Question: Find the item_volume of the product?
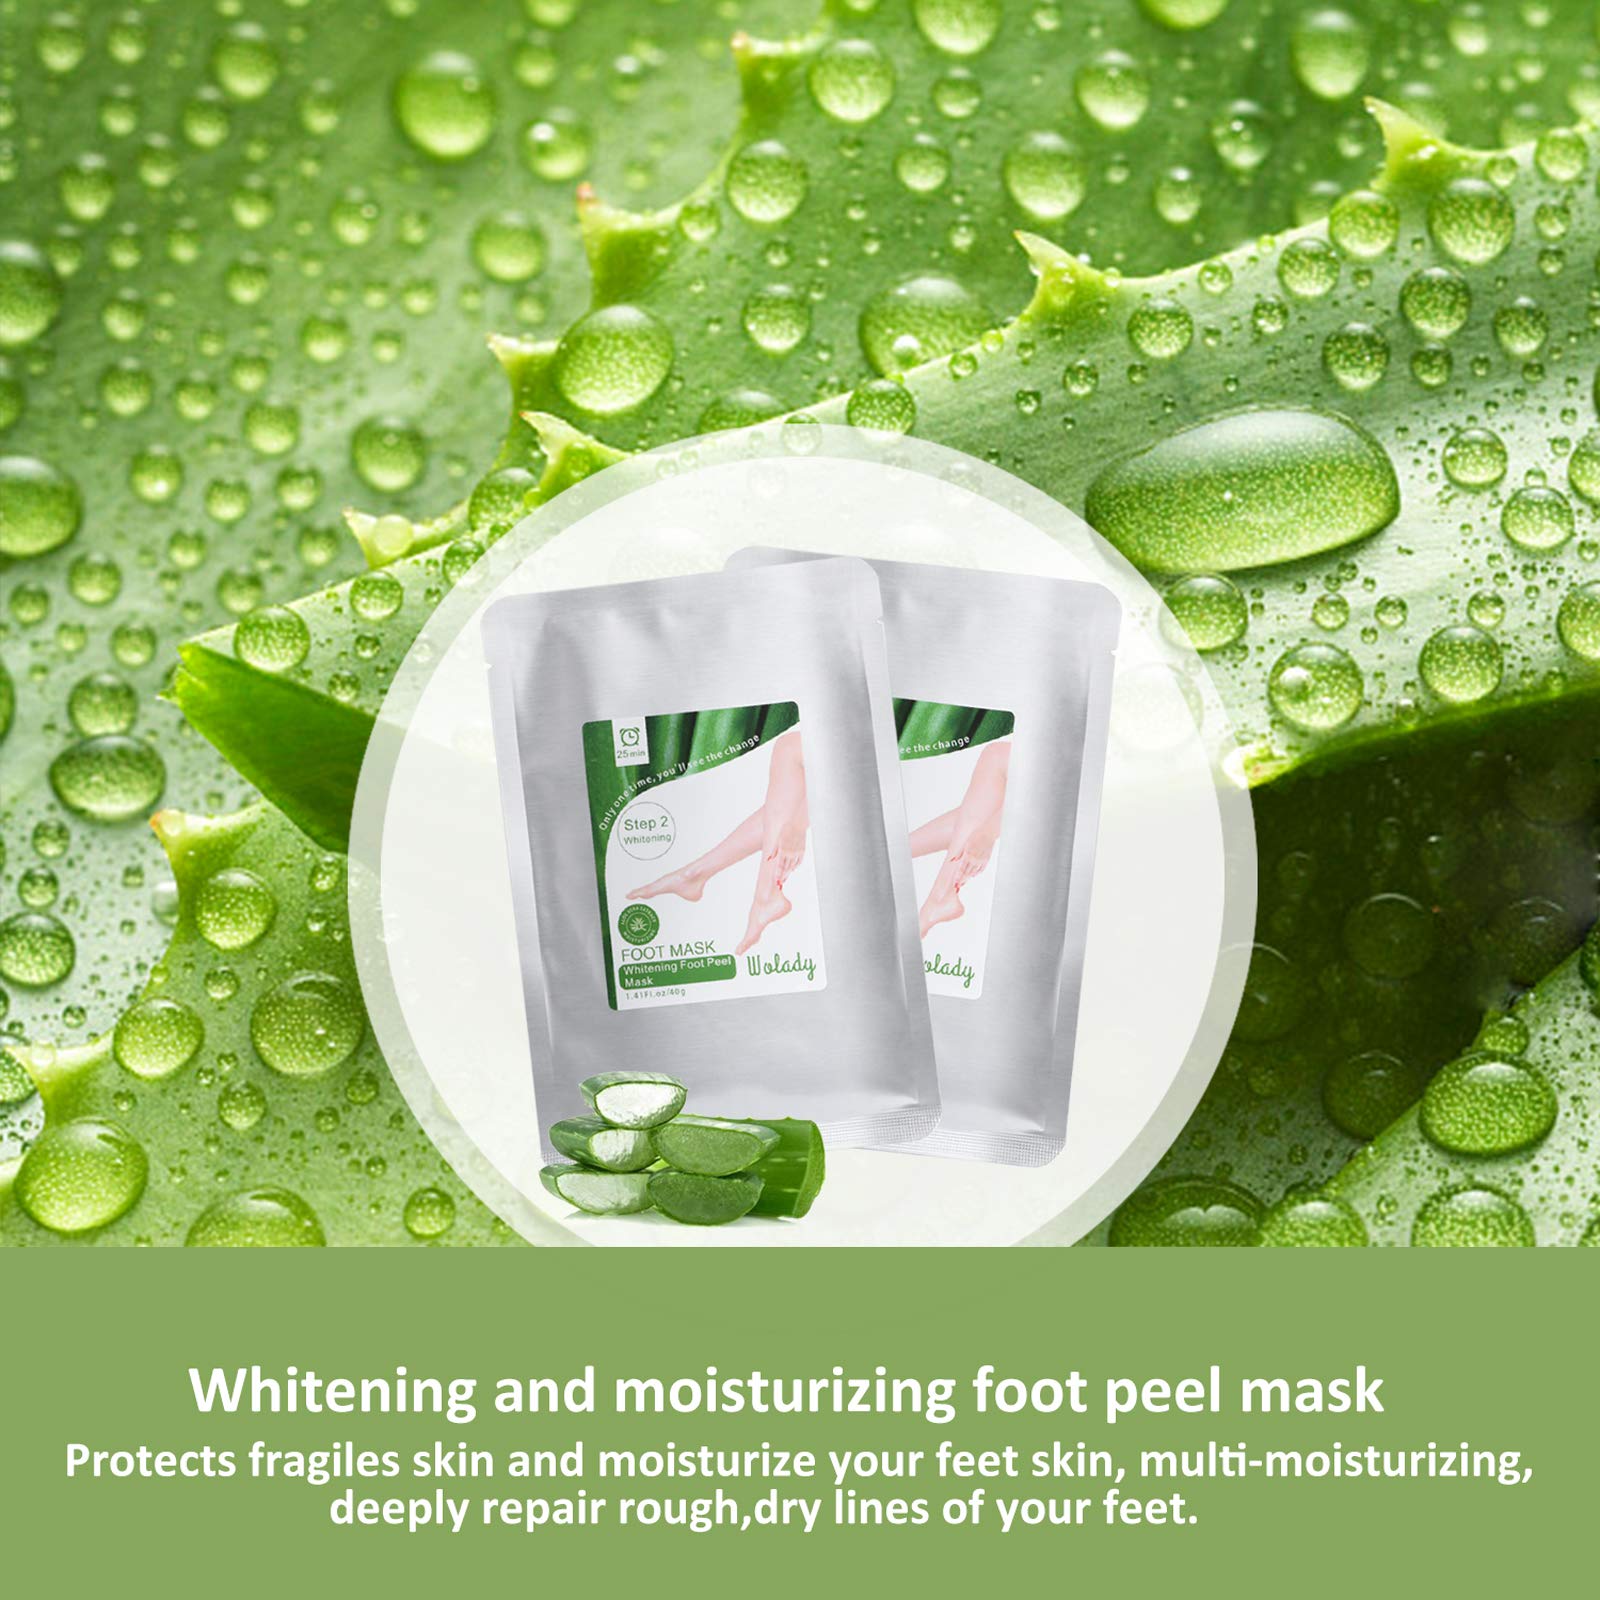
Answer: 1.41 fluid ounce